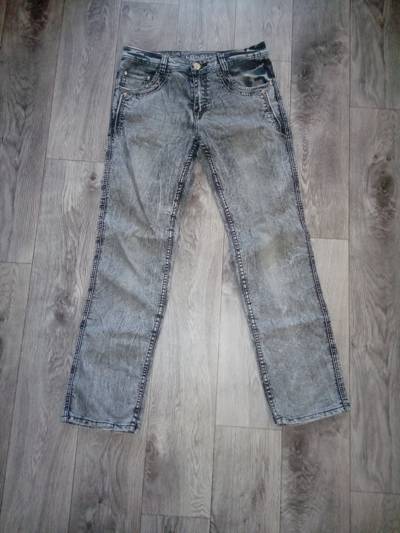
Waste category: clothes